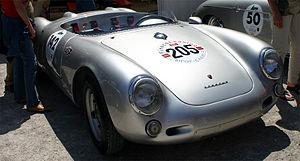
James Dean [ d͡ʒeɪmz diːn] est un acteur américain, né le 8 février 1931 à Marion et mort le 30 septembre 1955 à Cholame.
Annie Bousquet, née Ann Schaffer à Vienne le 13 avril 1925 et morte le 30 juin 1956 sur le circuit de Reims-Gueux, est une pilote automobile franco-autrichienne.